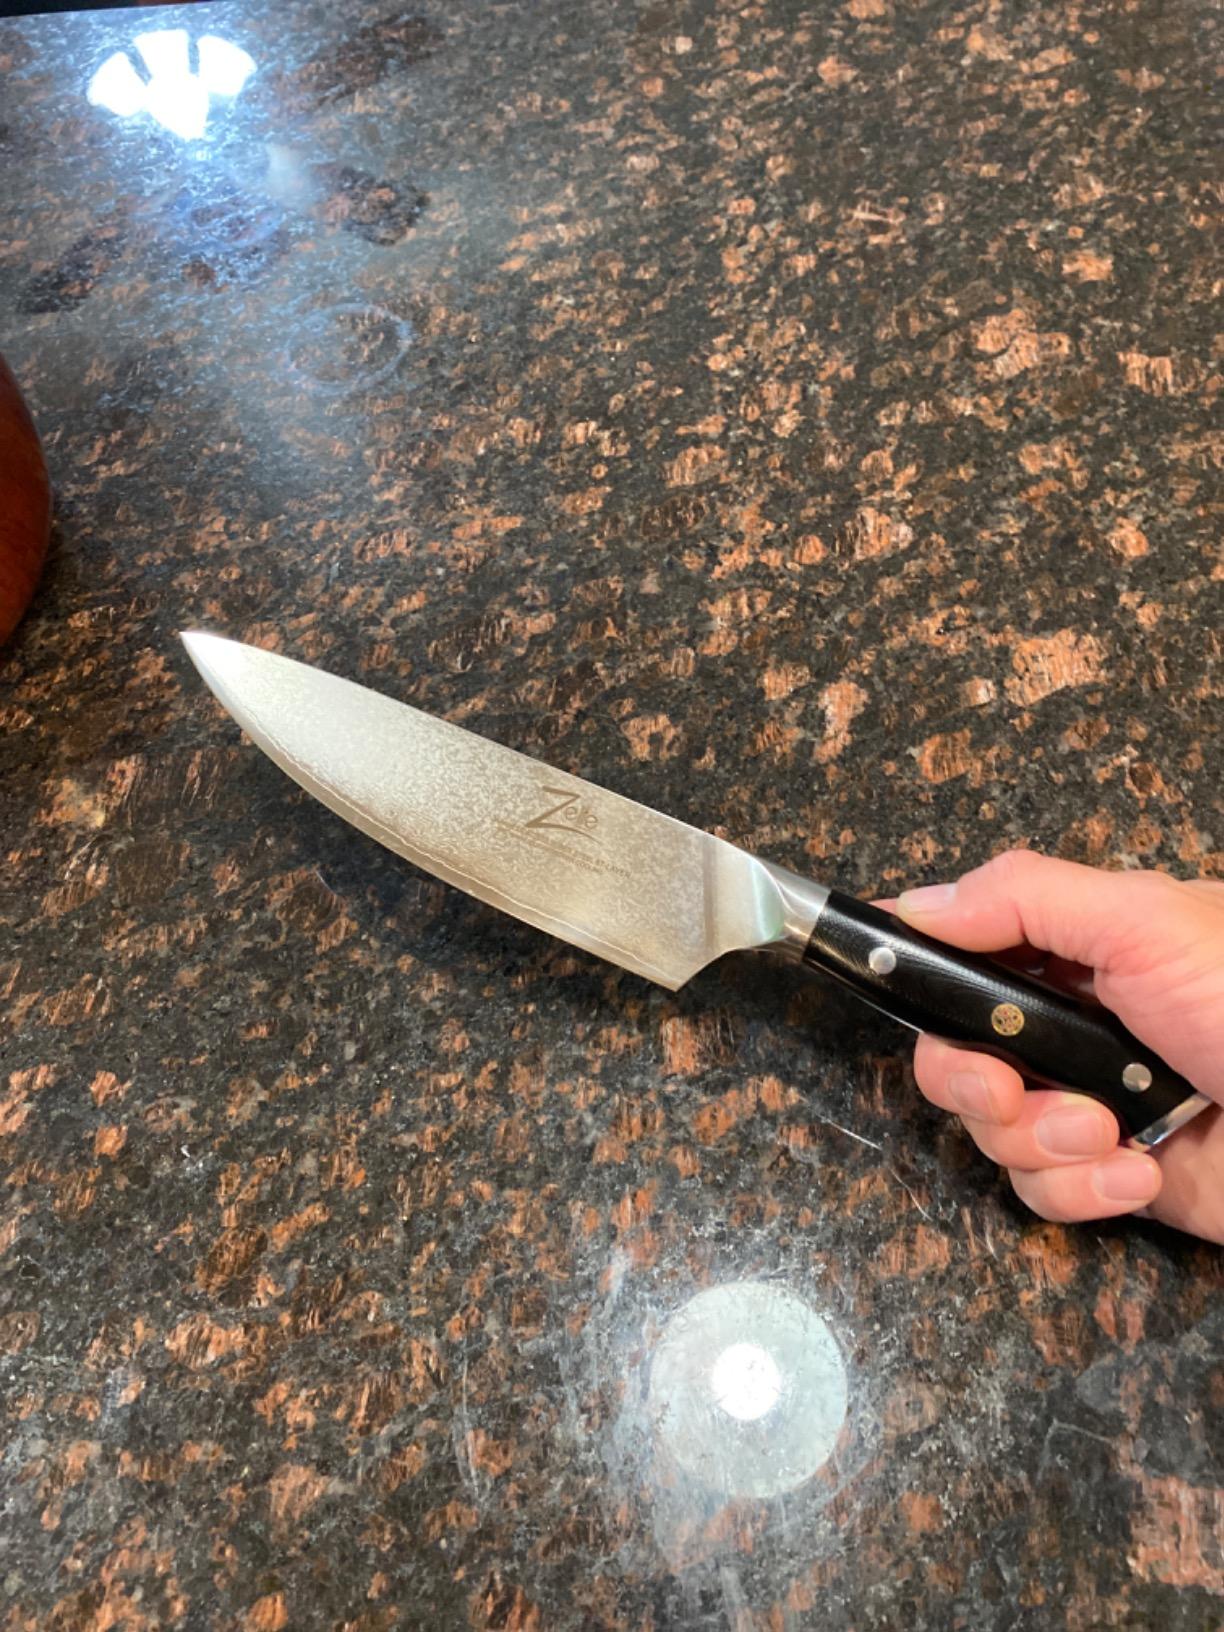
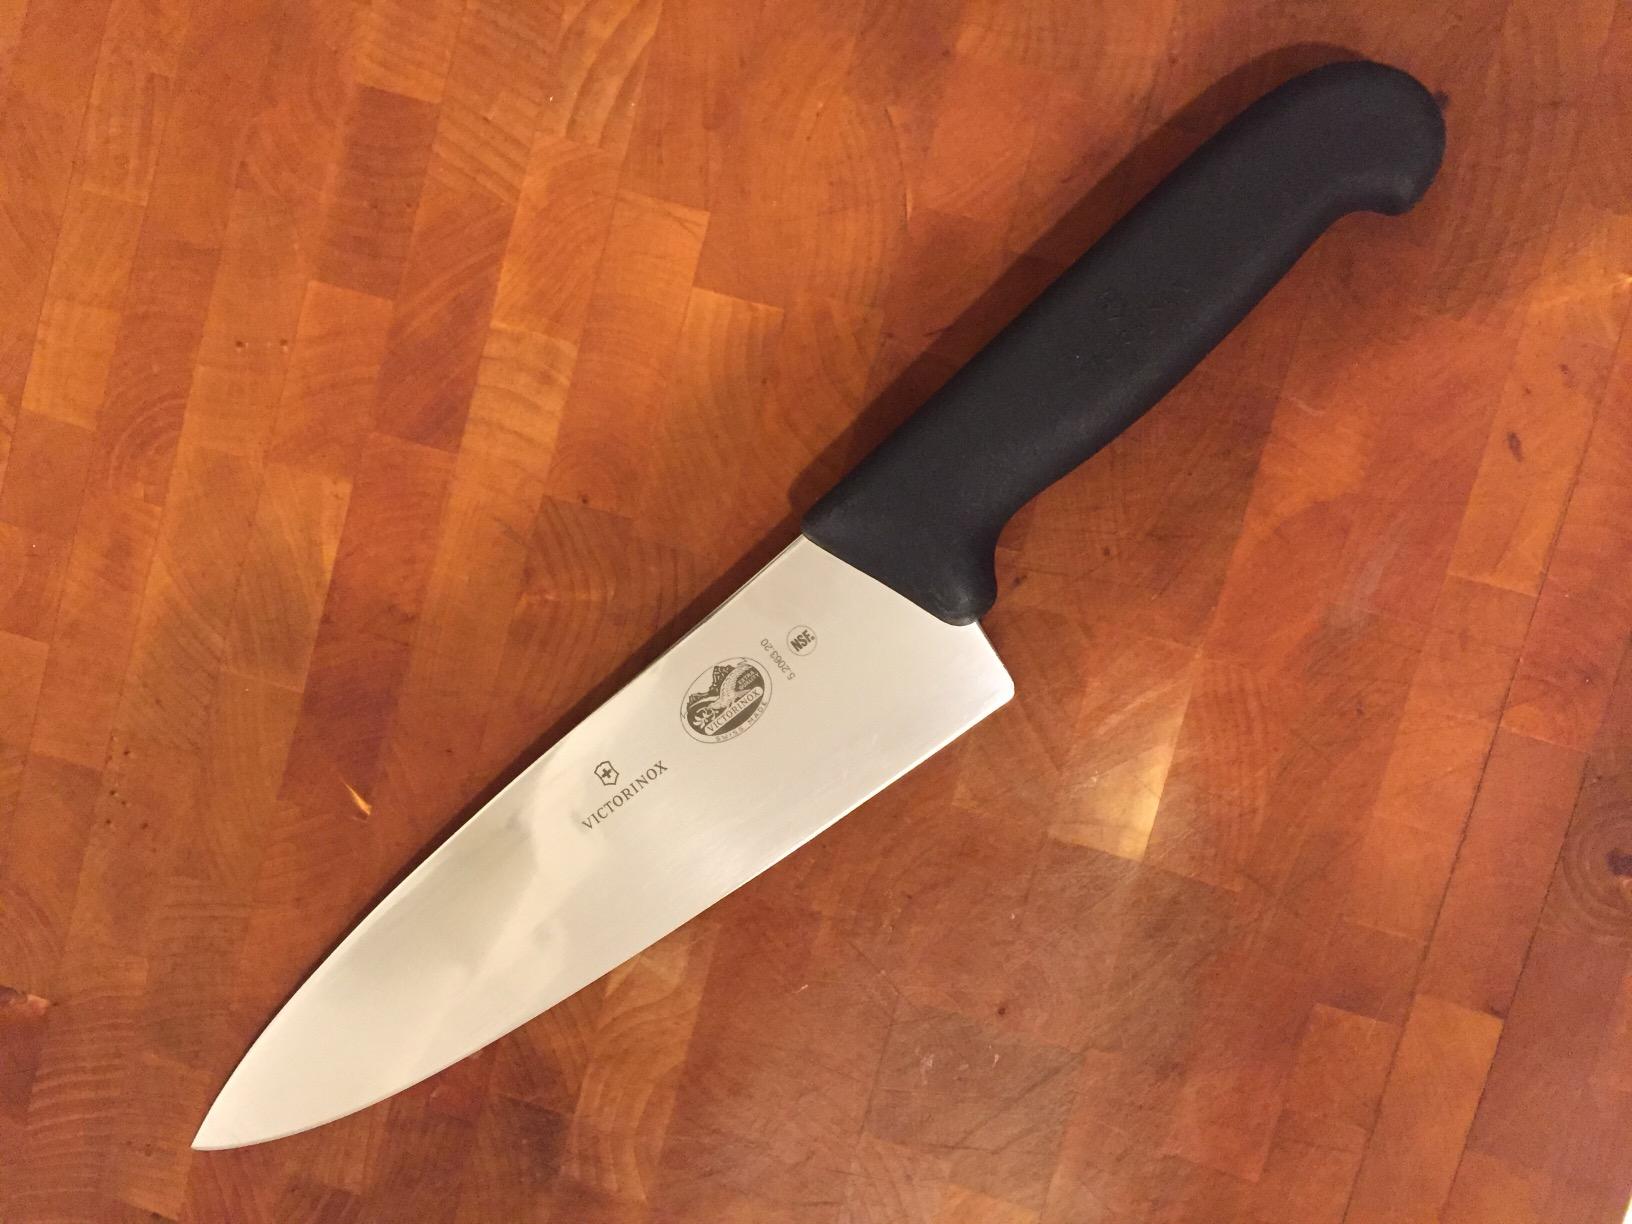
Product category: items_knife
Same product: no